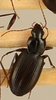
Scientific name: Calathus advena
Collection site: Rocky Mountains NEON (RMNP), plot RMNP_014